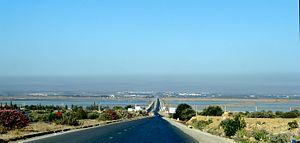
Route dans la sebkha de Monastir